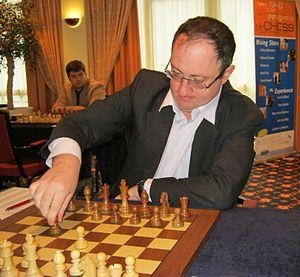
Boris Abramovitch Guelfand, né le 24 juin 1968 à Minsk en Biélorussie, est un joueur d’échecs grand maître international d’échecs depuis 1989. Guelfand vit aujourd’hui en Israël où il émigra en 1998 et possède la nationalité israélienne.